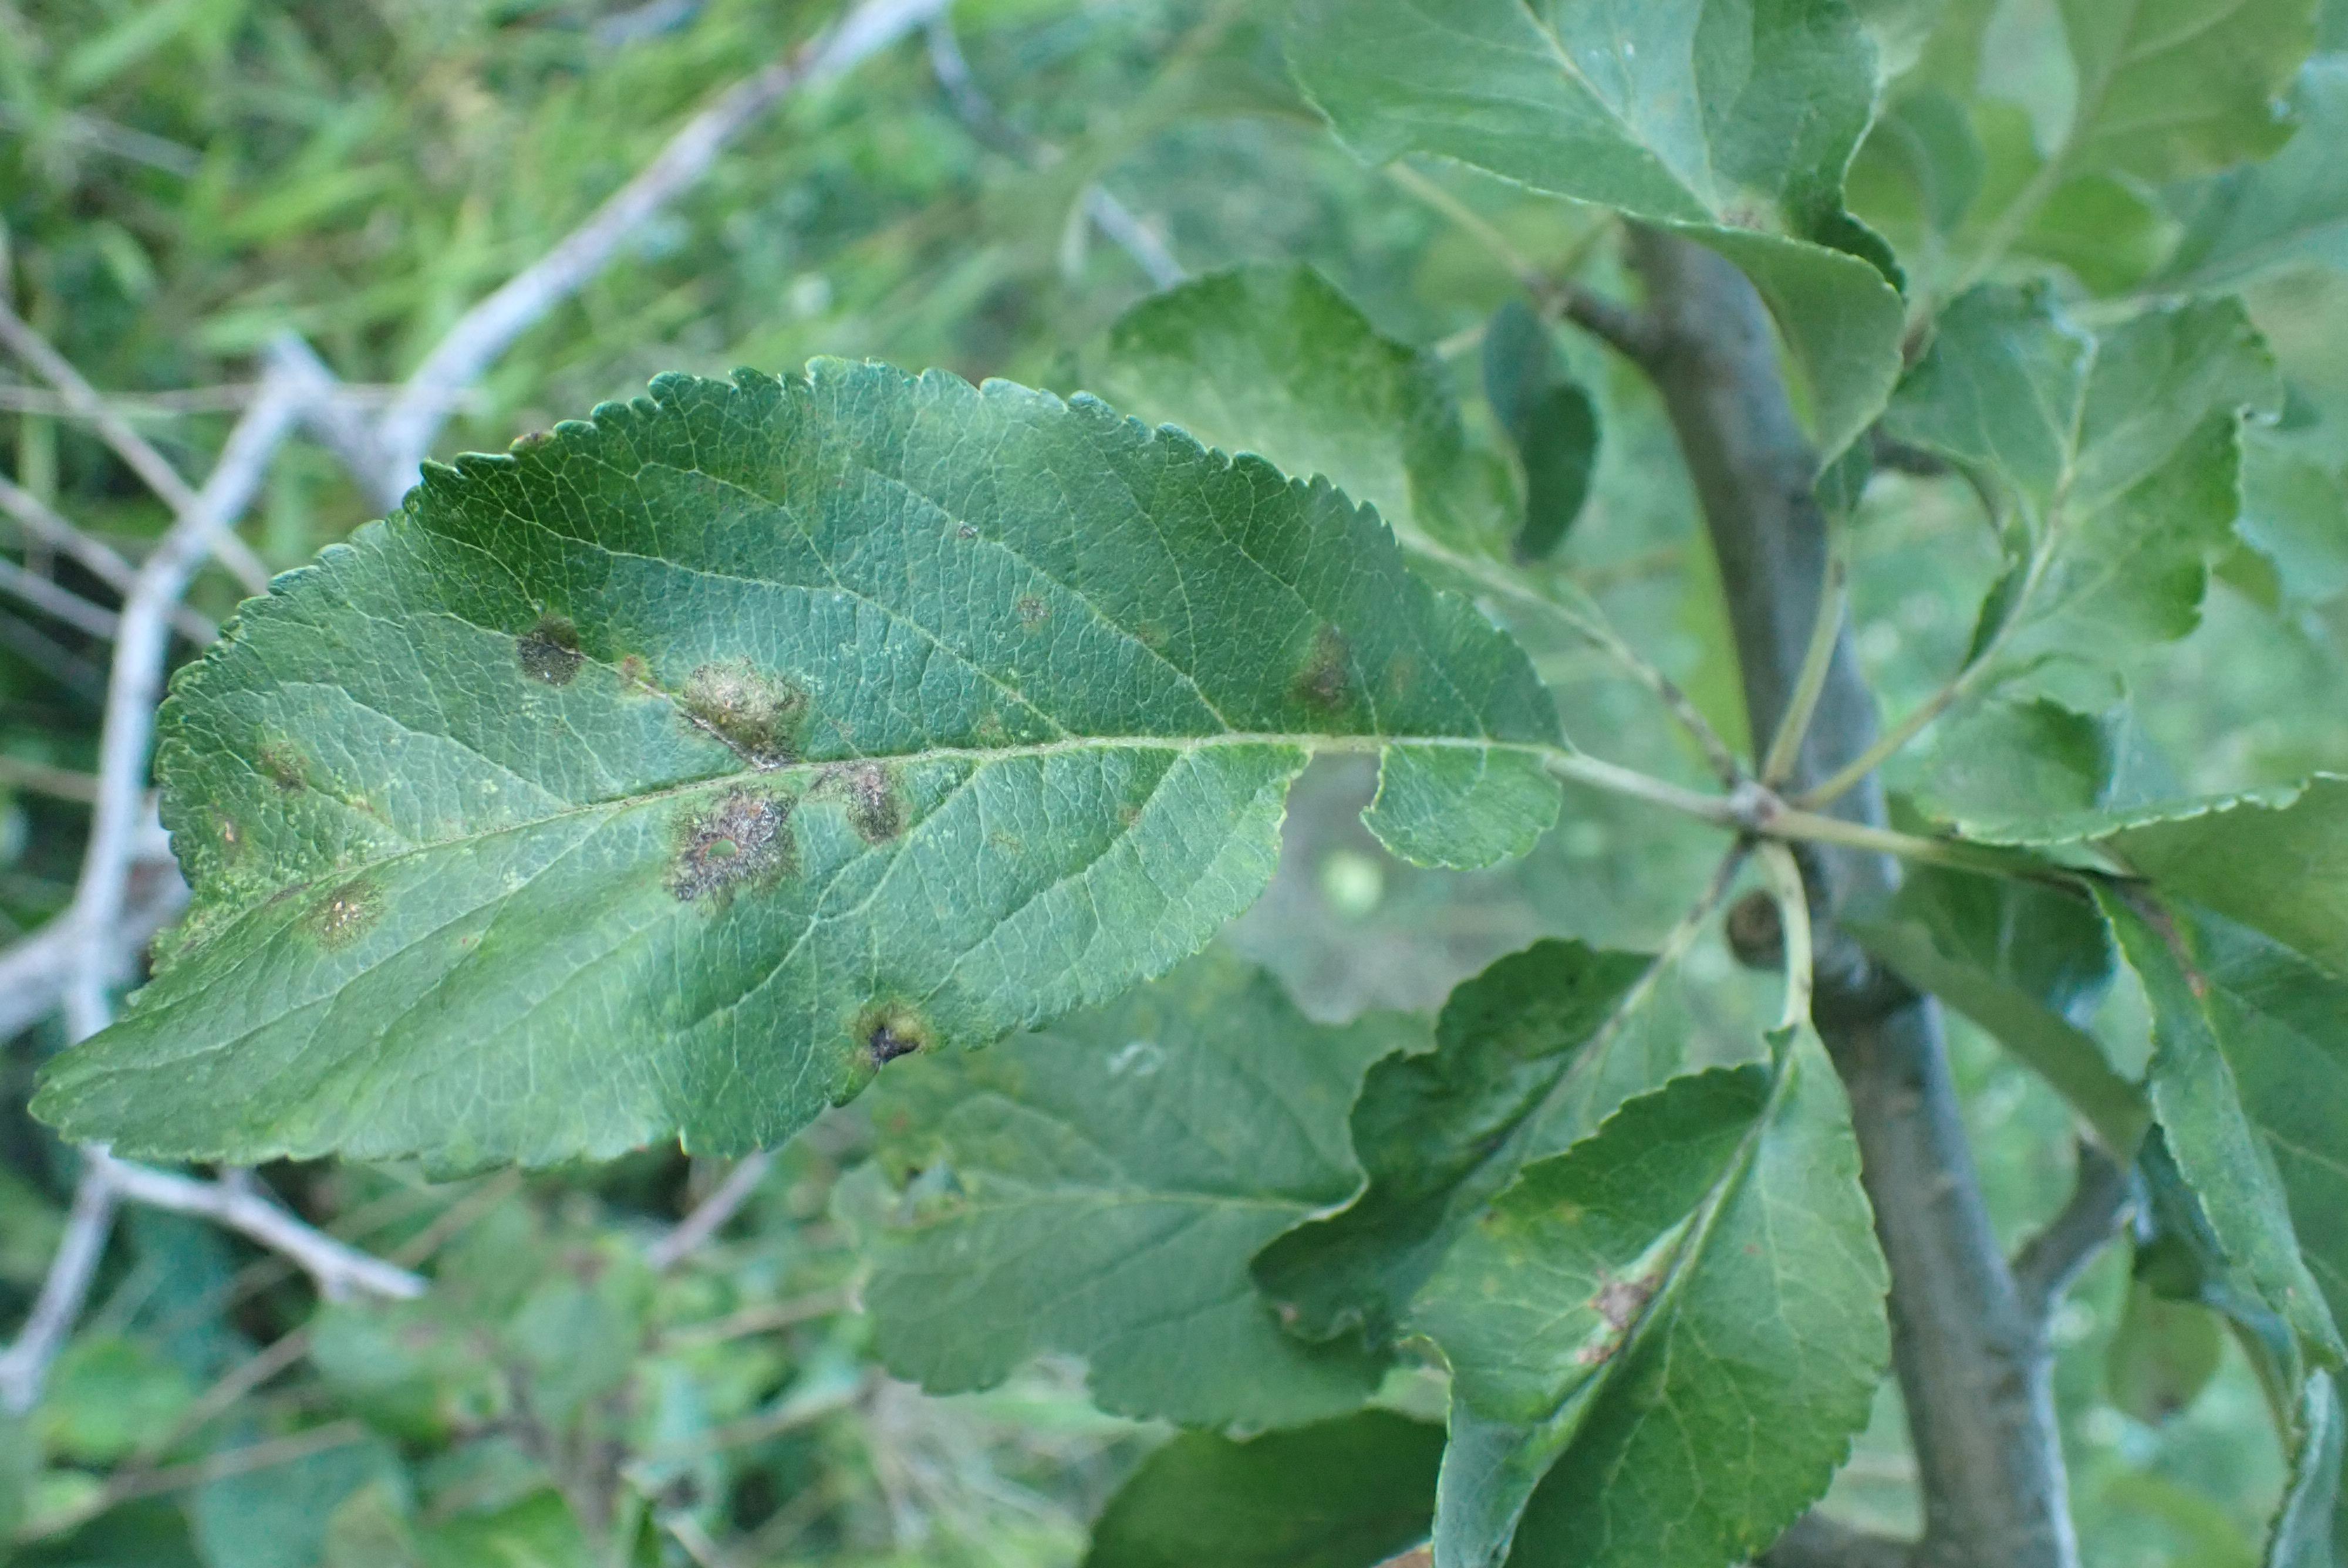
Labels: scab